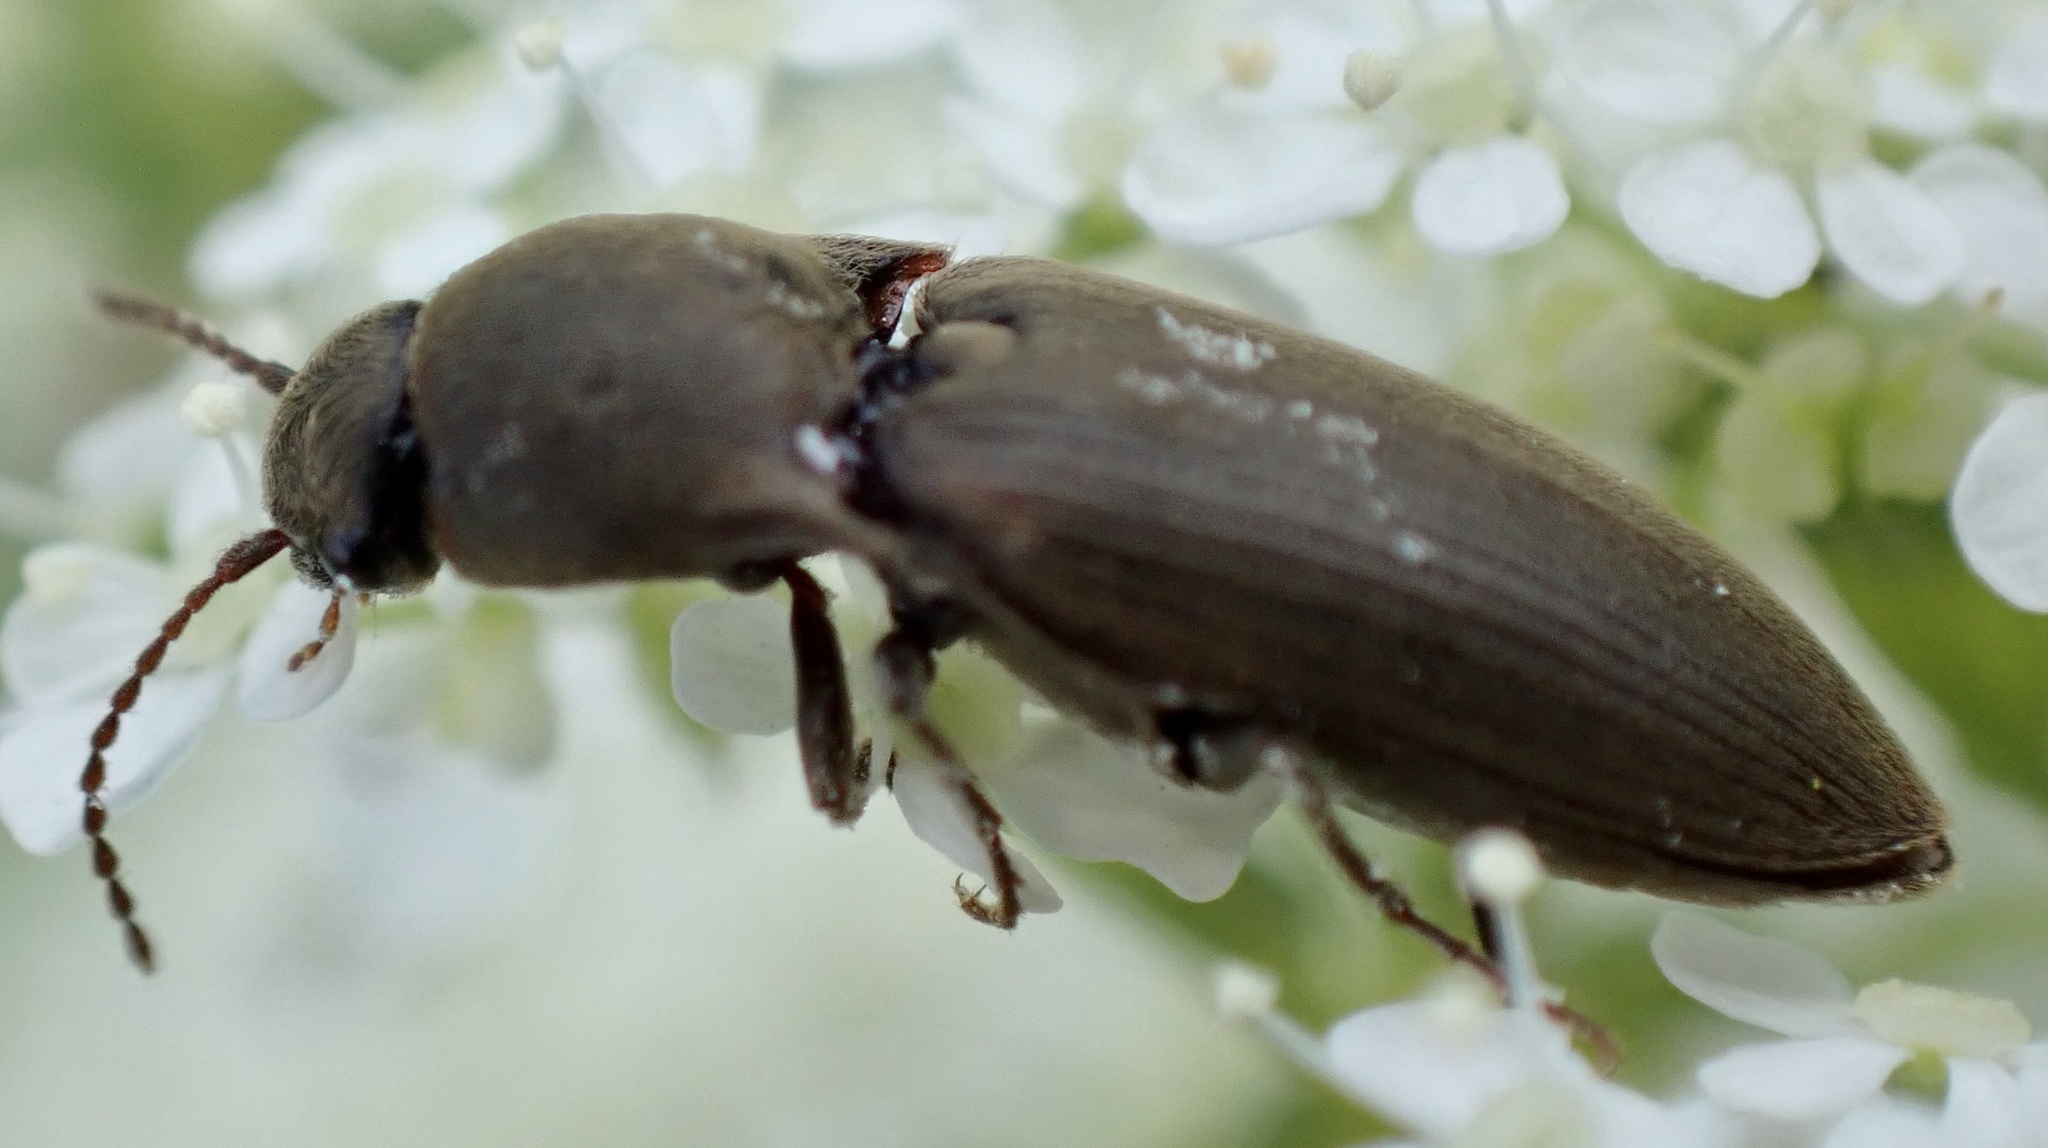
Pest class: clickbeetles_wireworms